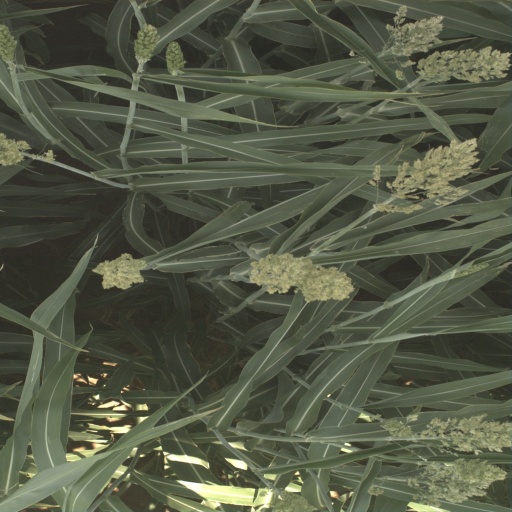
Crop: sorghum